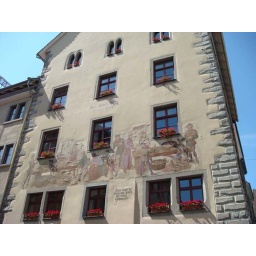
Mural of fish market that used to be in Konstanz